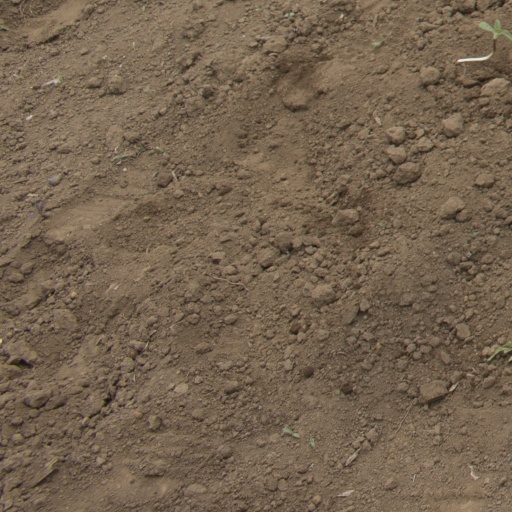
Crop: Jerusalem artichoke